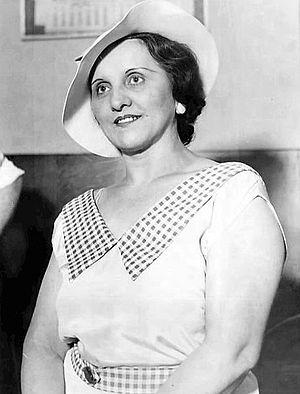
Anna Sage, de son vrai nom Ana Cumpănaș, surnommée Woman in Red, est une prostituée roumaine d'origine austro-hongroise et propriétaire de bordels dans les villes américaines de Chicago et de Gary.